Expressionist architecture

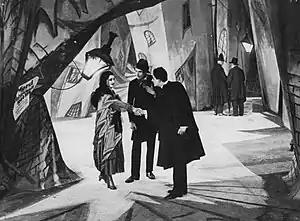
An example of expressionist architecture in the film set for "The Cabinet of Dr. Caligari".

Europe witnessed a boom in theatrical production in the early twentieth century; from 1896 to 1926, the continent's 302 permanent theatres became 2,499. Cinema witnessed a comparable increase in its use and popularity and a resulting increase in the number of picture houses. It was also able to provide a temporary reality for innovative architectural ideas.